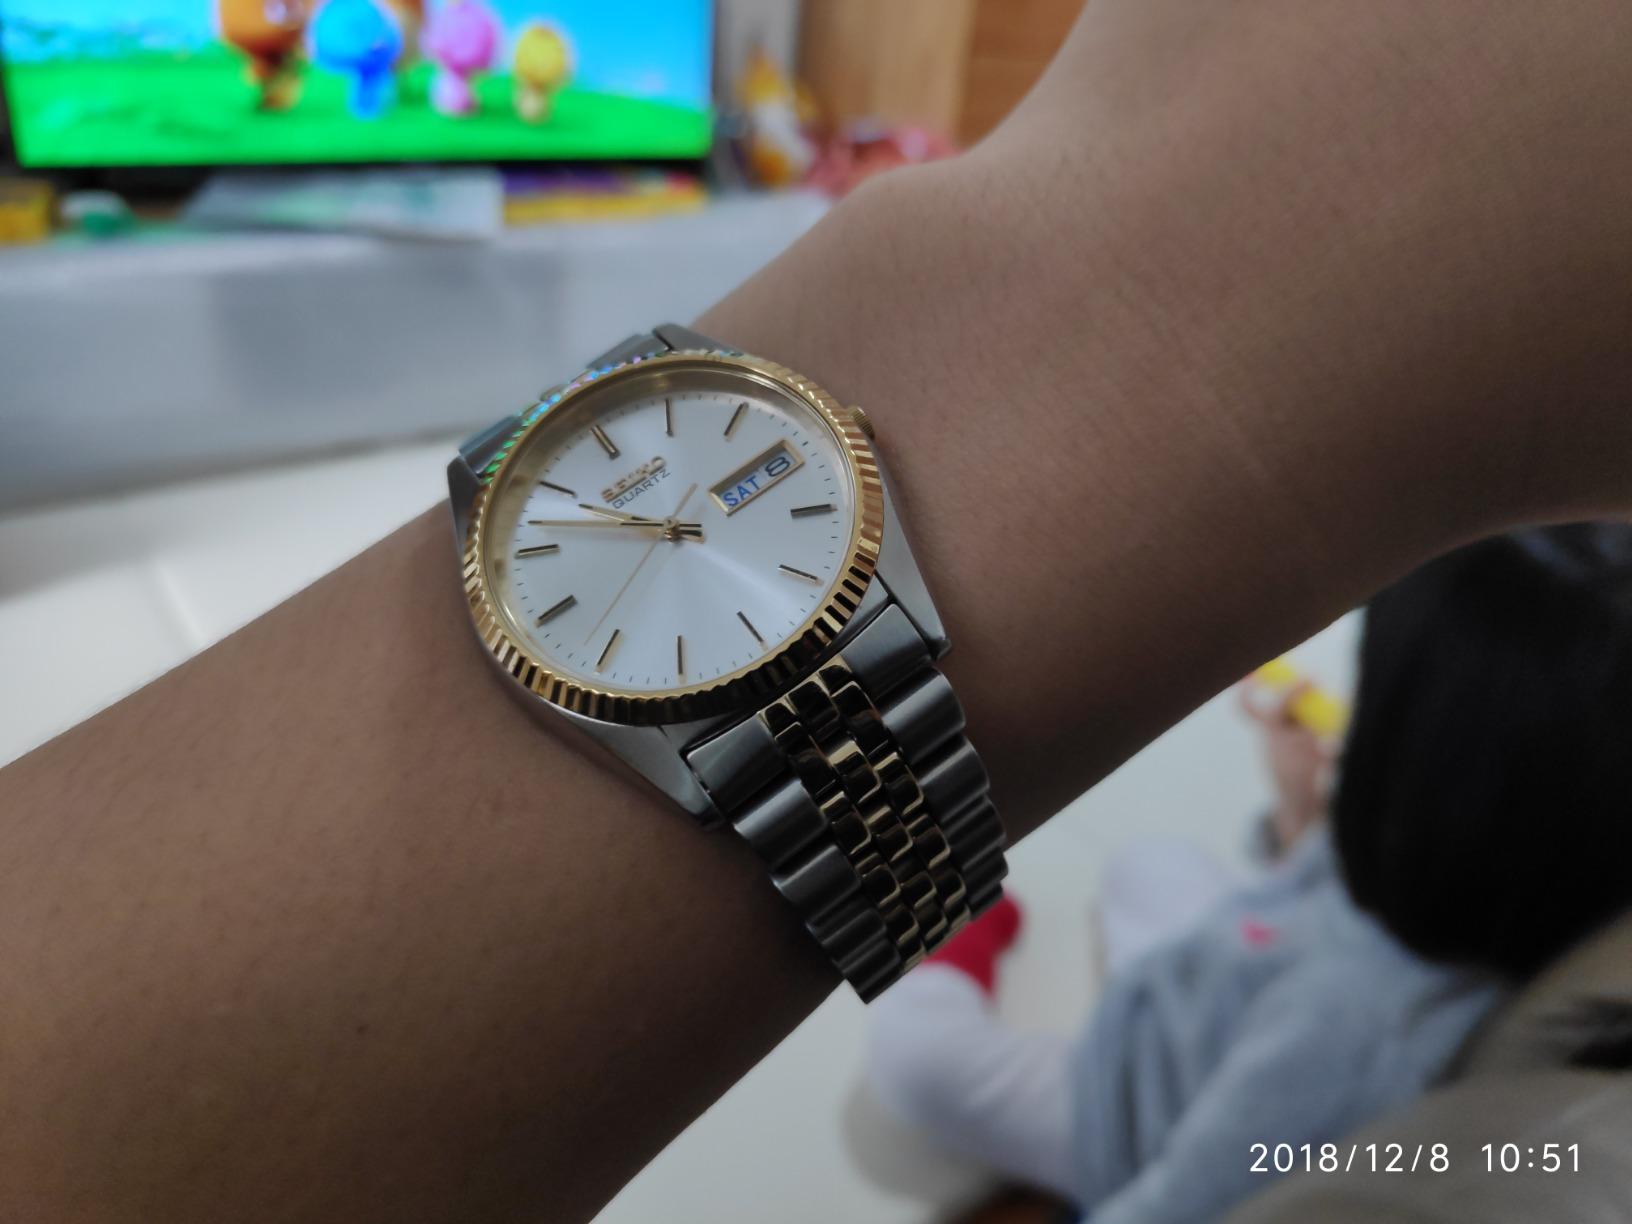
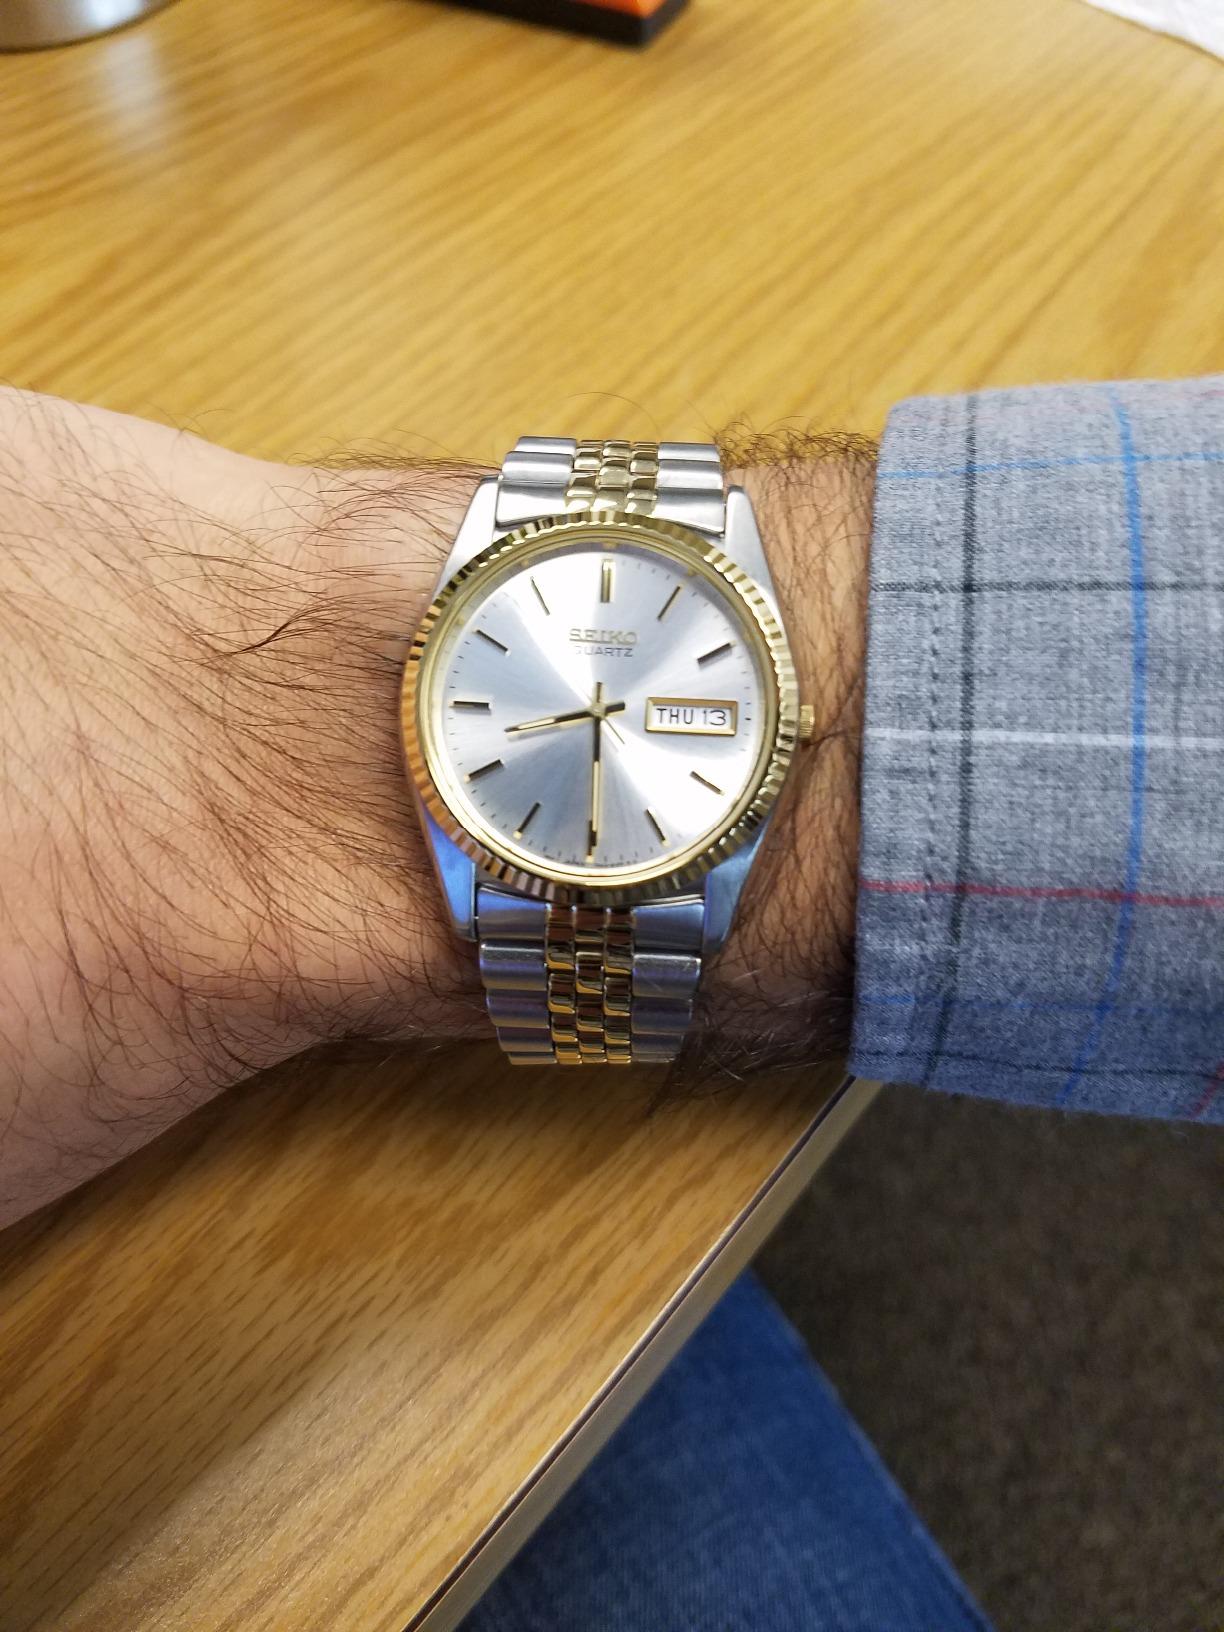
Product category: accessories_watch
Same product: yes